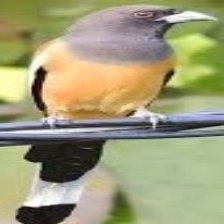
Species: RUFOUS TREPE
Scientific name: DENDROCITTA VAGABUNDA